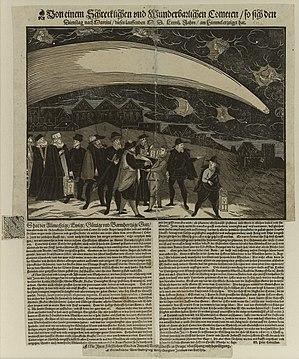
Wickiana, de Johann Jakob Wick de Zurich, est une collection d'imageries populaires assemblée en 24 volumes entre 1560 et 1587. C'est une source importante concernant la Réforme protestante en Suisse.